People's commune

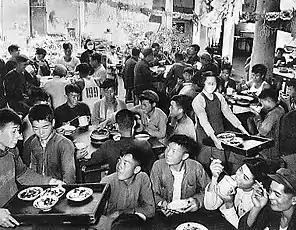
A collective meal as pictured in "The 10th Anniversary Photo Collection of the PRC 1949-1959"

The people's commune was the highest of three administrative levels in rural areas of the People's Republic of China during the period from 1958 to 1983, until they were replaced by townships. Communes, the largest collective units, were divided in turn into production brigades and production teams. The people's commune collectivized living and working practices. Many individual homes were abolished in favour of communal residences, with many houses taken apart and demolished. Regardless of age or relationship, many men and women lived separately, and often, multiple families were placed in the same communal homes. One's land, tools, resources were pooled together, with working hours and farming practices completely dictated by the CCP.